Mahatma Kabir (film)

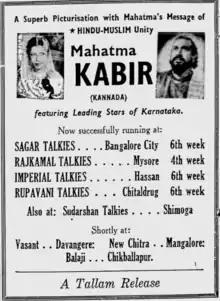
Advertisement for the film that appeared on "The Indian Express", 1947

Mahatma Kabir is a 1947 Indian Kannada-language film directed by R. Nagendra Rao. He also stars in the lead role alongside Subbaiah Naidu. The film deals with Mahatma Gandhi's vision of harmony between the Hindus and Muslims. It was set in the backdrop of the religious violence in India that took place after the Independence from the British rule.